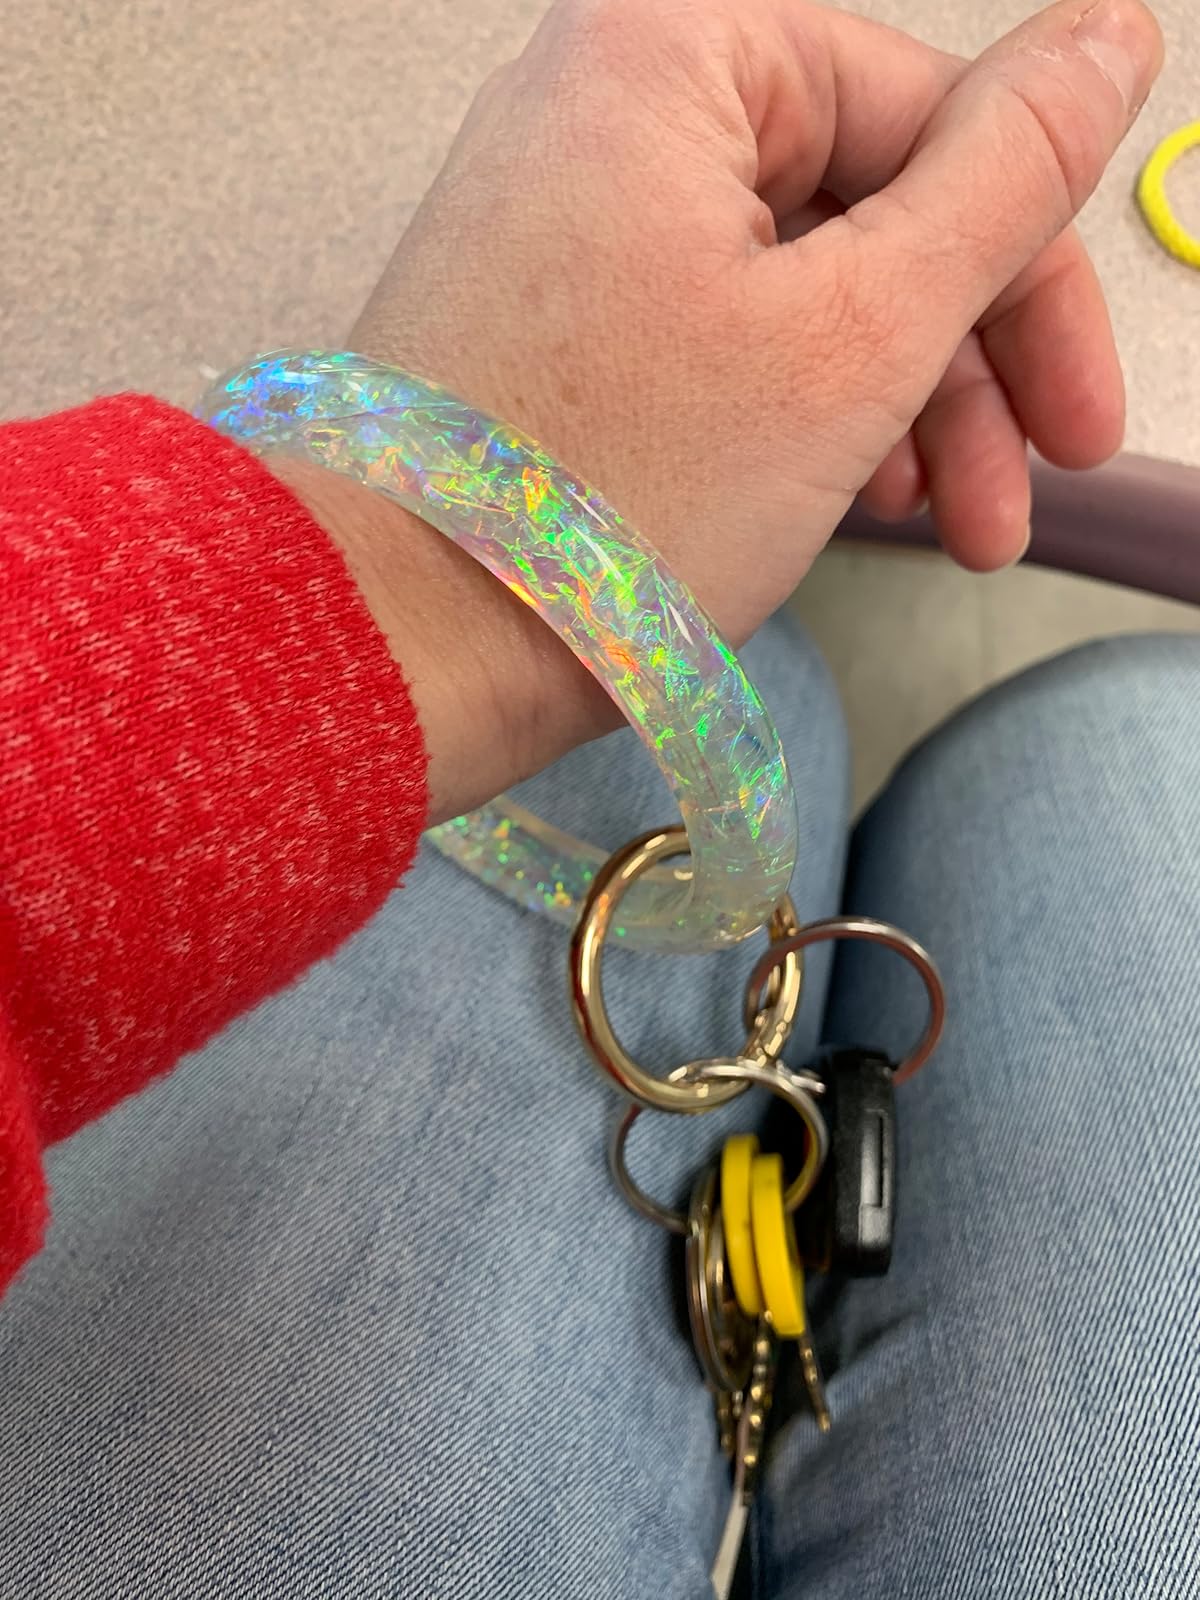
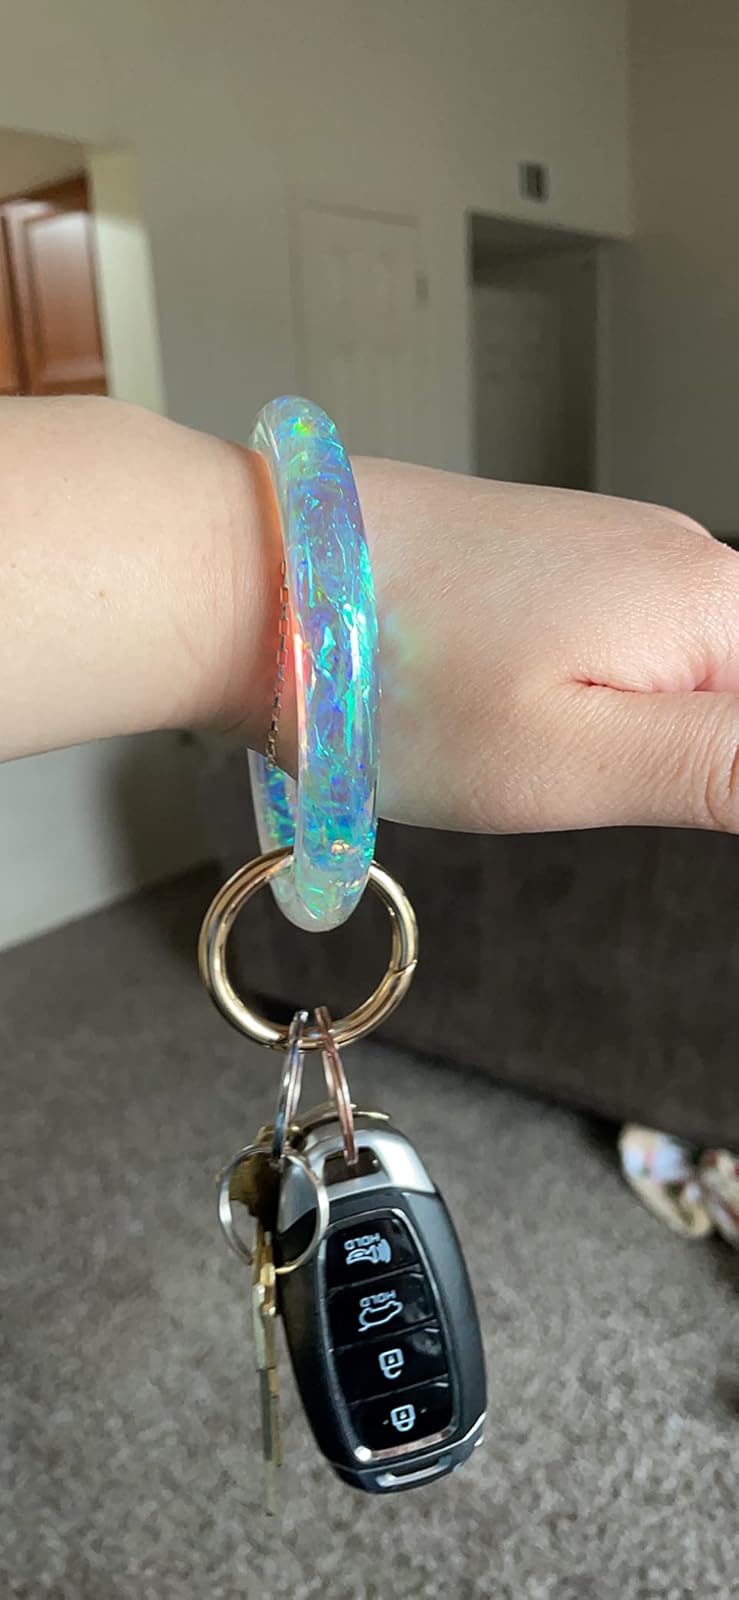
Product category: accessories_keychain
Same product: yes